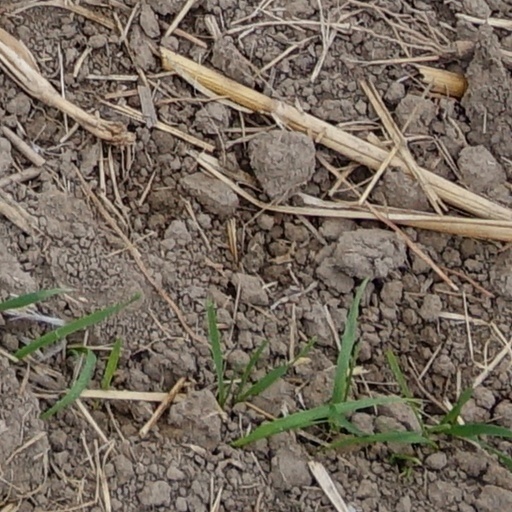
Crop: wheat